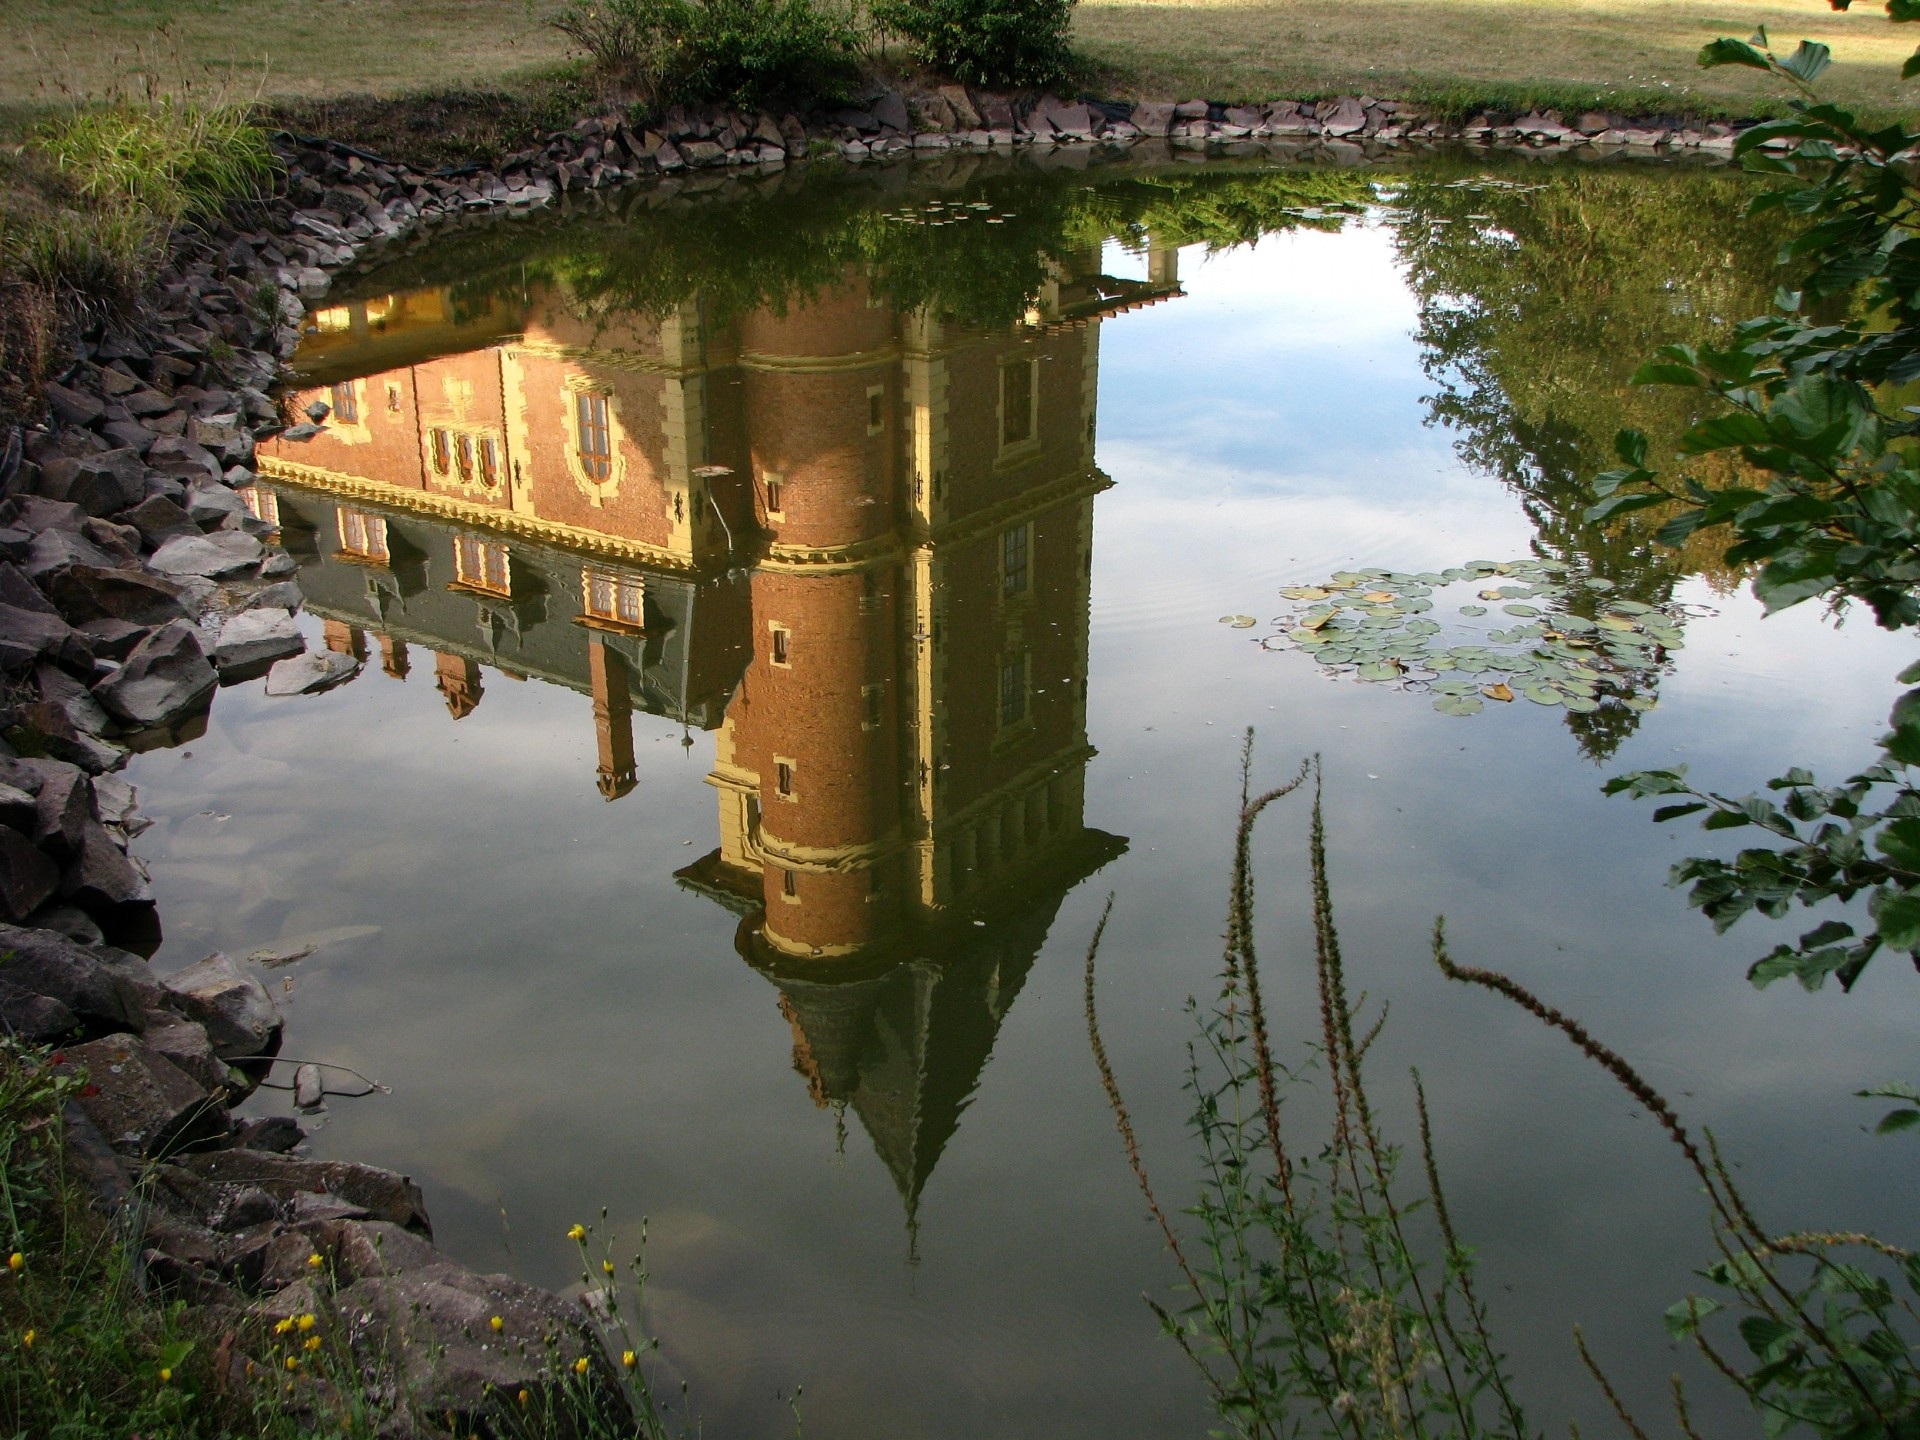
tree, water, nature, sky, bridge, flower, lake, building, river, monument, travel, pond, underwater, reflection, tower, autumn, castle, memory, blue, reservoir, attraction, yellow, tourism, waterway, grey, stones, hotel, windows, wetland, hungary, famous, moat, green leaves, par dsasv r, photographic picture